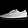
Label: Sneaker